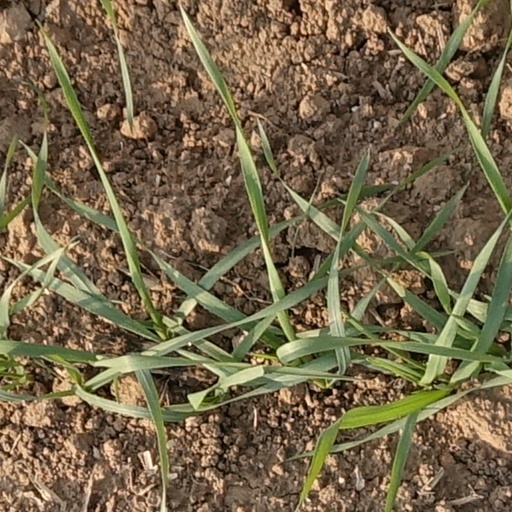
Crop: wheat